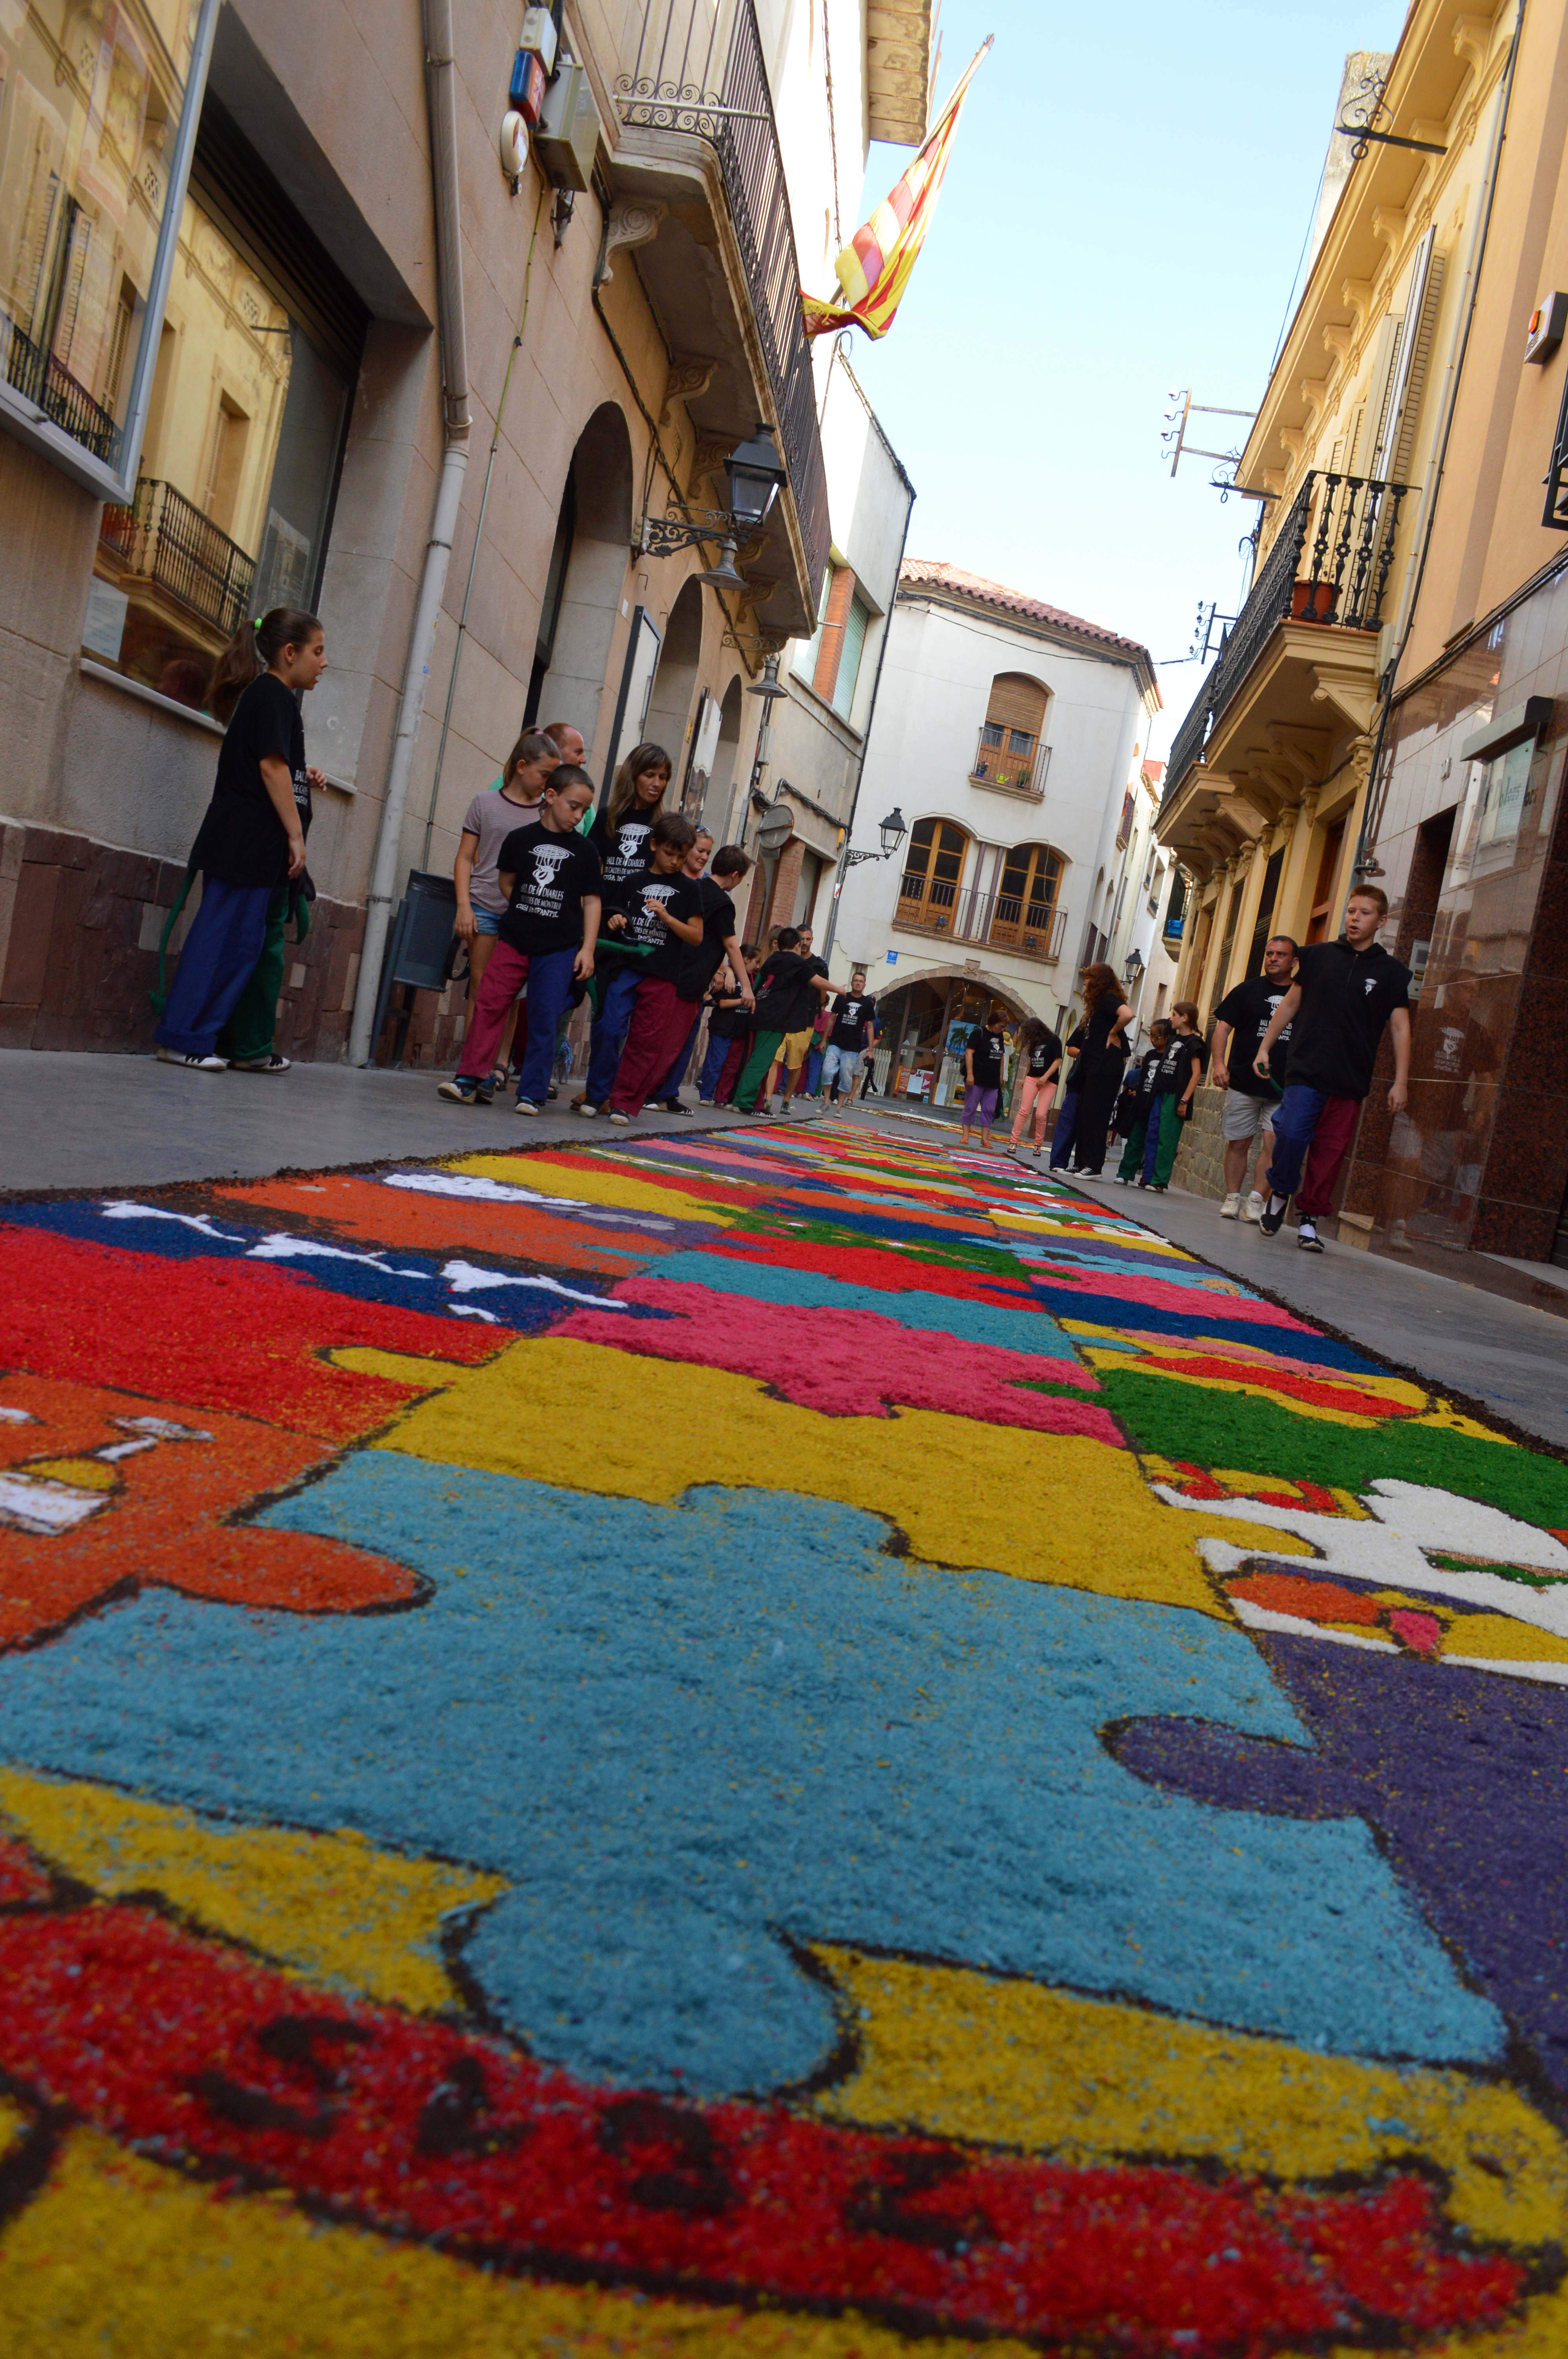
people, street, city, color, rug, colour, art, rue, calle, couleur, gente, gens, farbe, puzzle, leute, strase, strada, carrer, colore, gent, alfombra, tapis, corpus, rompecabezas, tappeto, casset te, rompicapo, vorleger, human settlement